Phir Hera Pheri

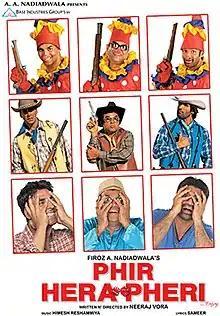
Theatrical release poster

Phir Hera Pheri (translation: Foul Play Once Again) is a 2006 Indian Hindi-language comedy film written and directed by Neeraj Vora. The film serves as the sequel to "Hera Pheri" (2000) and the second installment of the "Hera Pheri" franchise. The film stars an ensemble cast of Akshay Kumar, Suniel Shetty, Paresh Rawal (reprising their roles from the previous film), Bipasha Basu, Rimi Sen, Sharat Saxena, Johnny Lever, Rajpal Yadav, Milind Gunaji, Manoj Joshi and Razak Khan. Following the events of the previous film, a twist of fate changes the lives of Raju (Kumar), Shyam (Shetty) and Baburao (Rawal) when they get cheated by a fraudster, Anuradha (Basu). They must now find another way to repay the money borrowed from a dreaded gangster, Tiwari (Saxena).